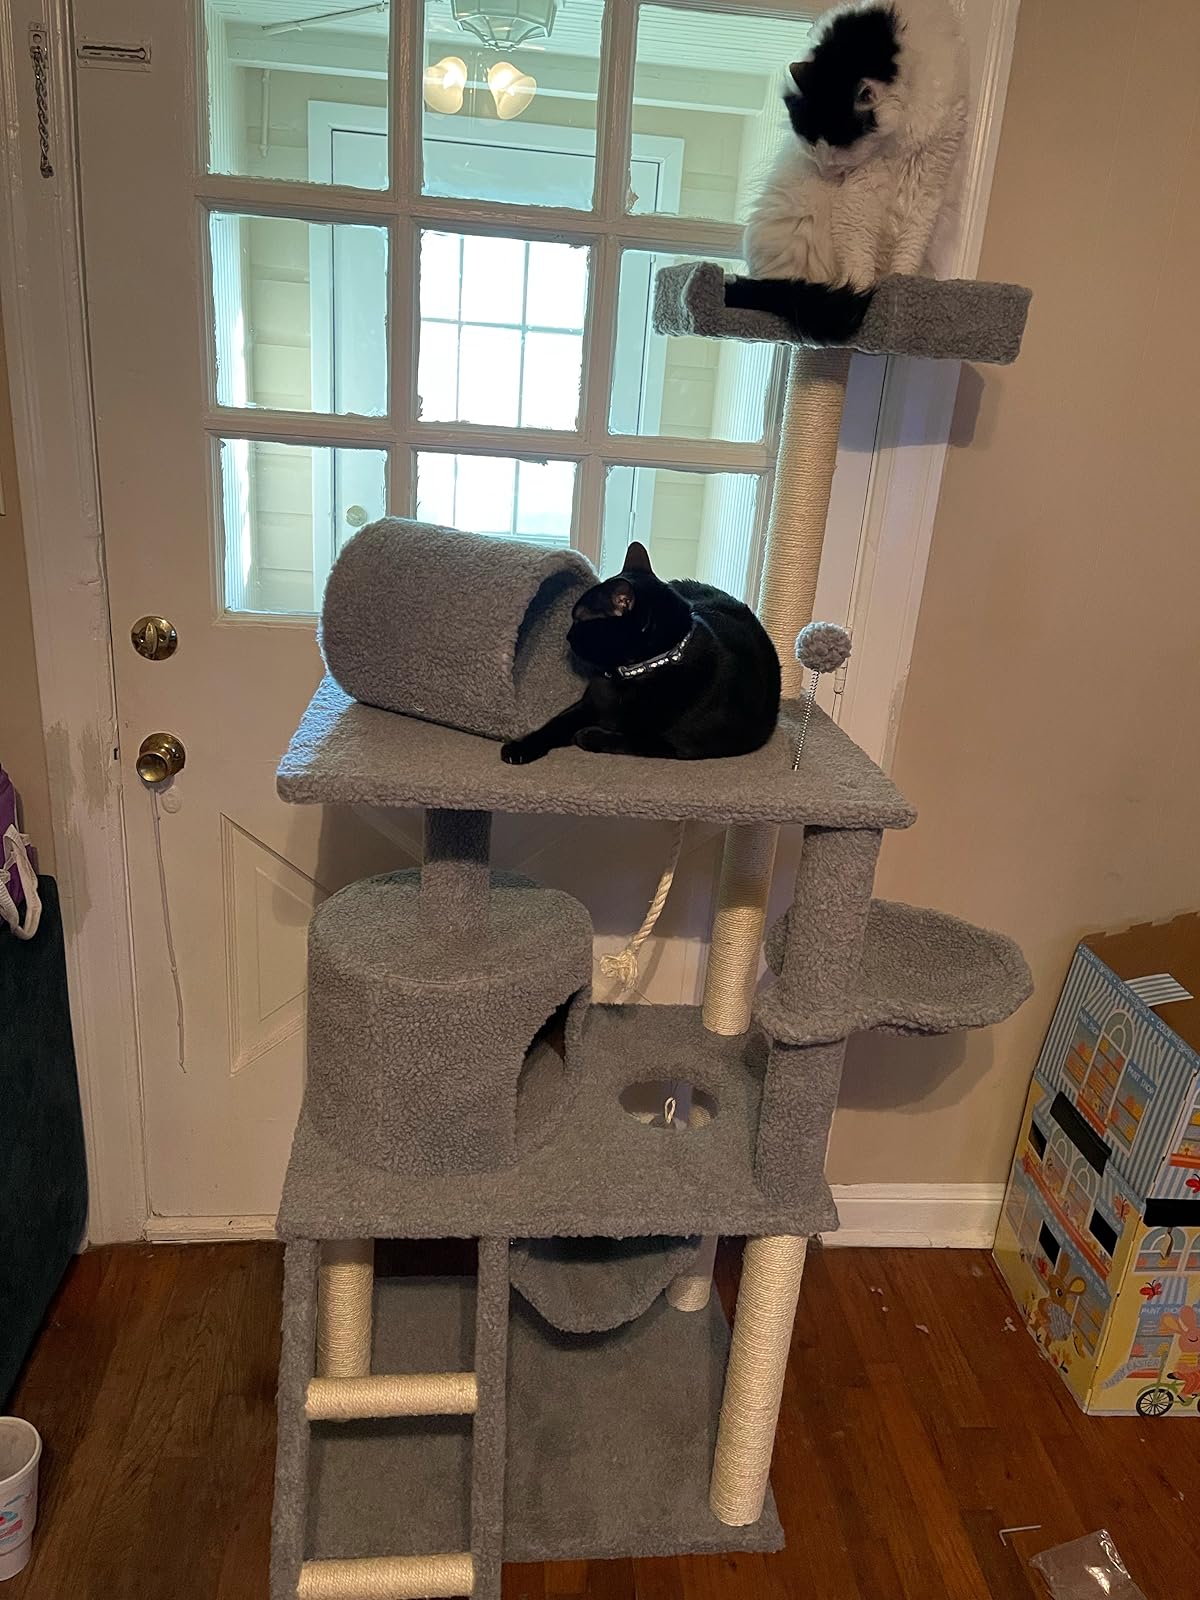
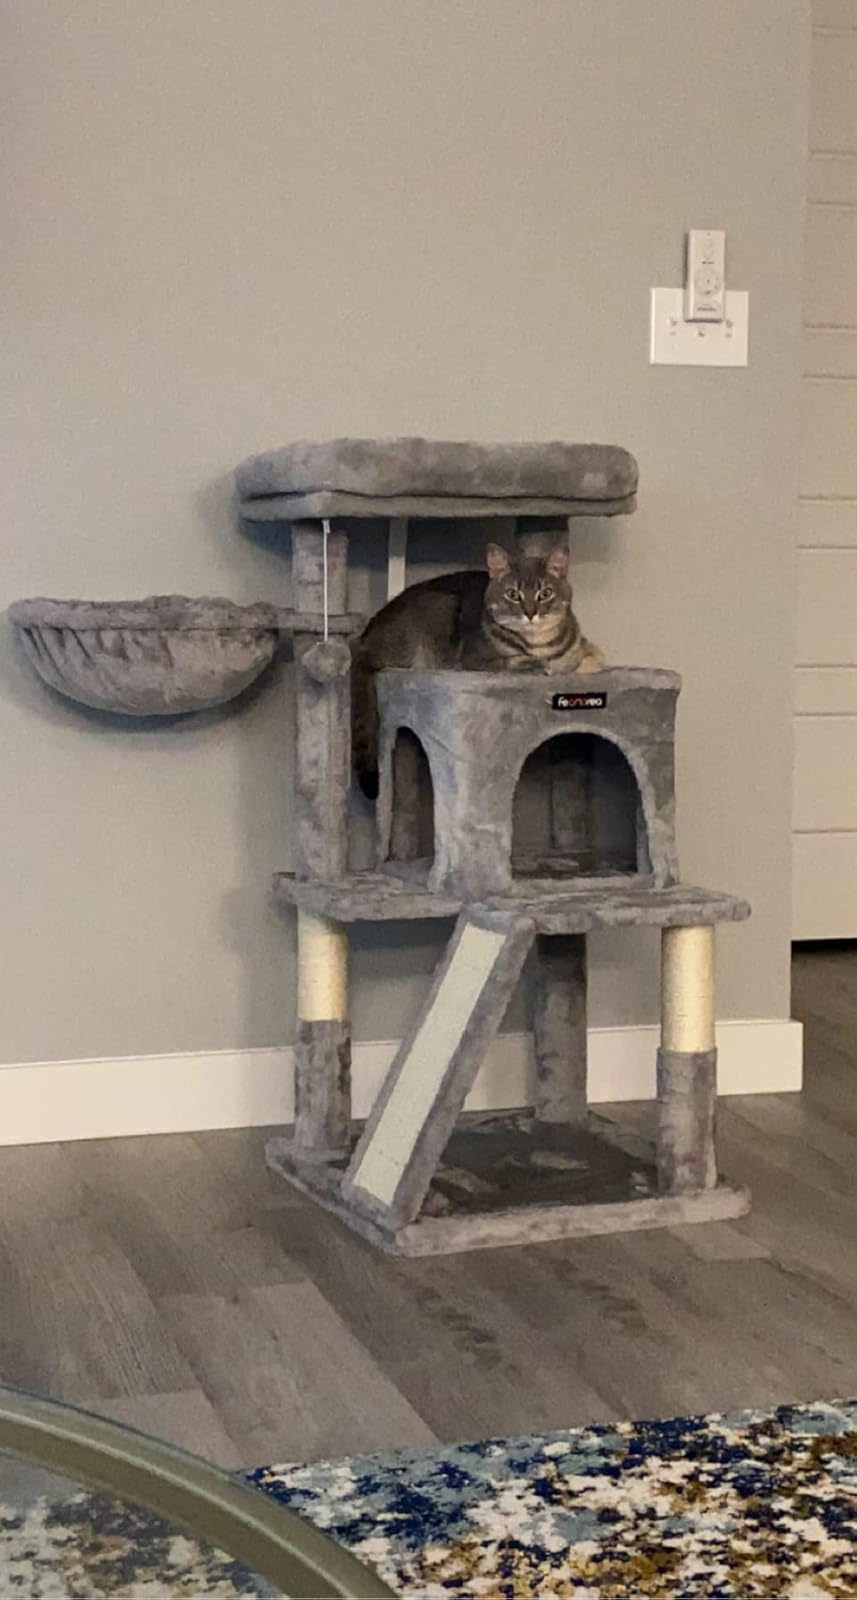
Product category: items_cat tree
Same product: no